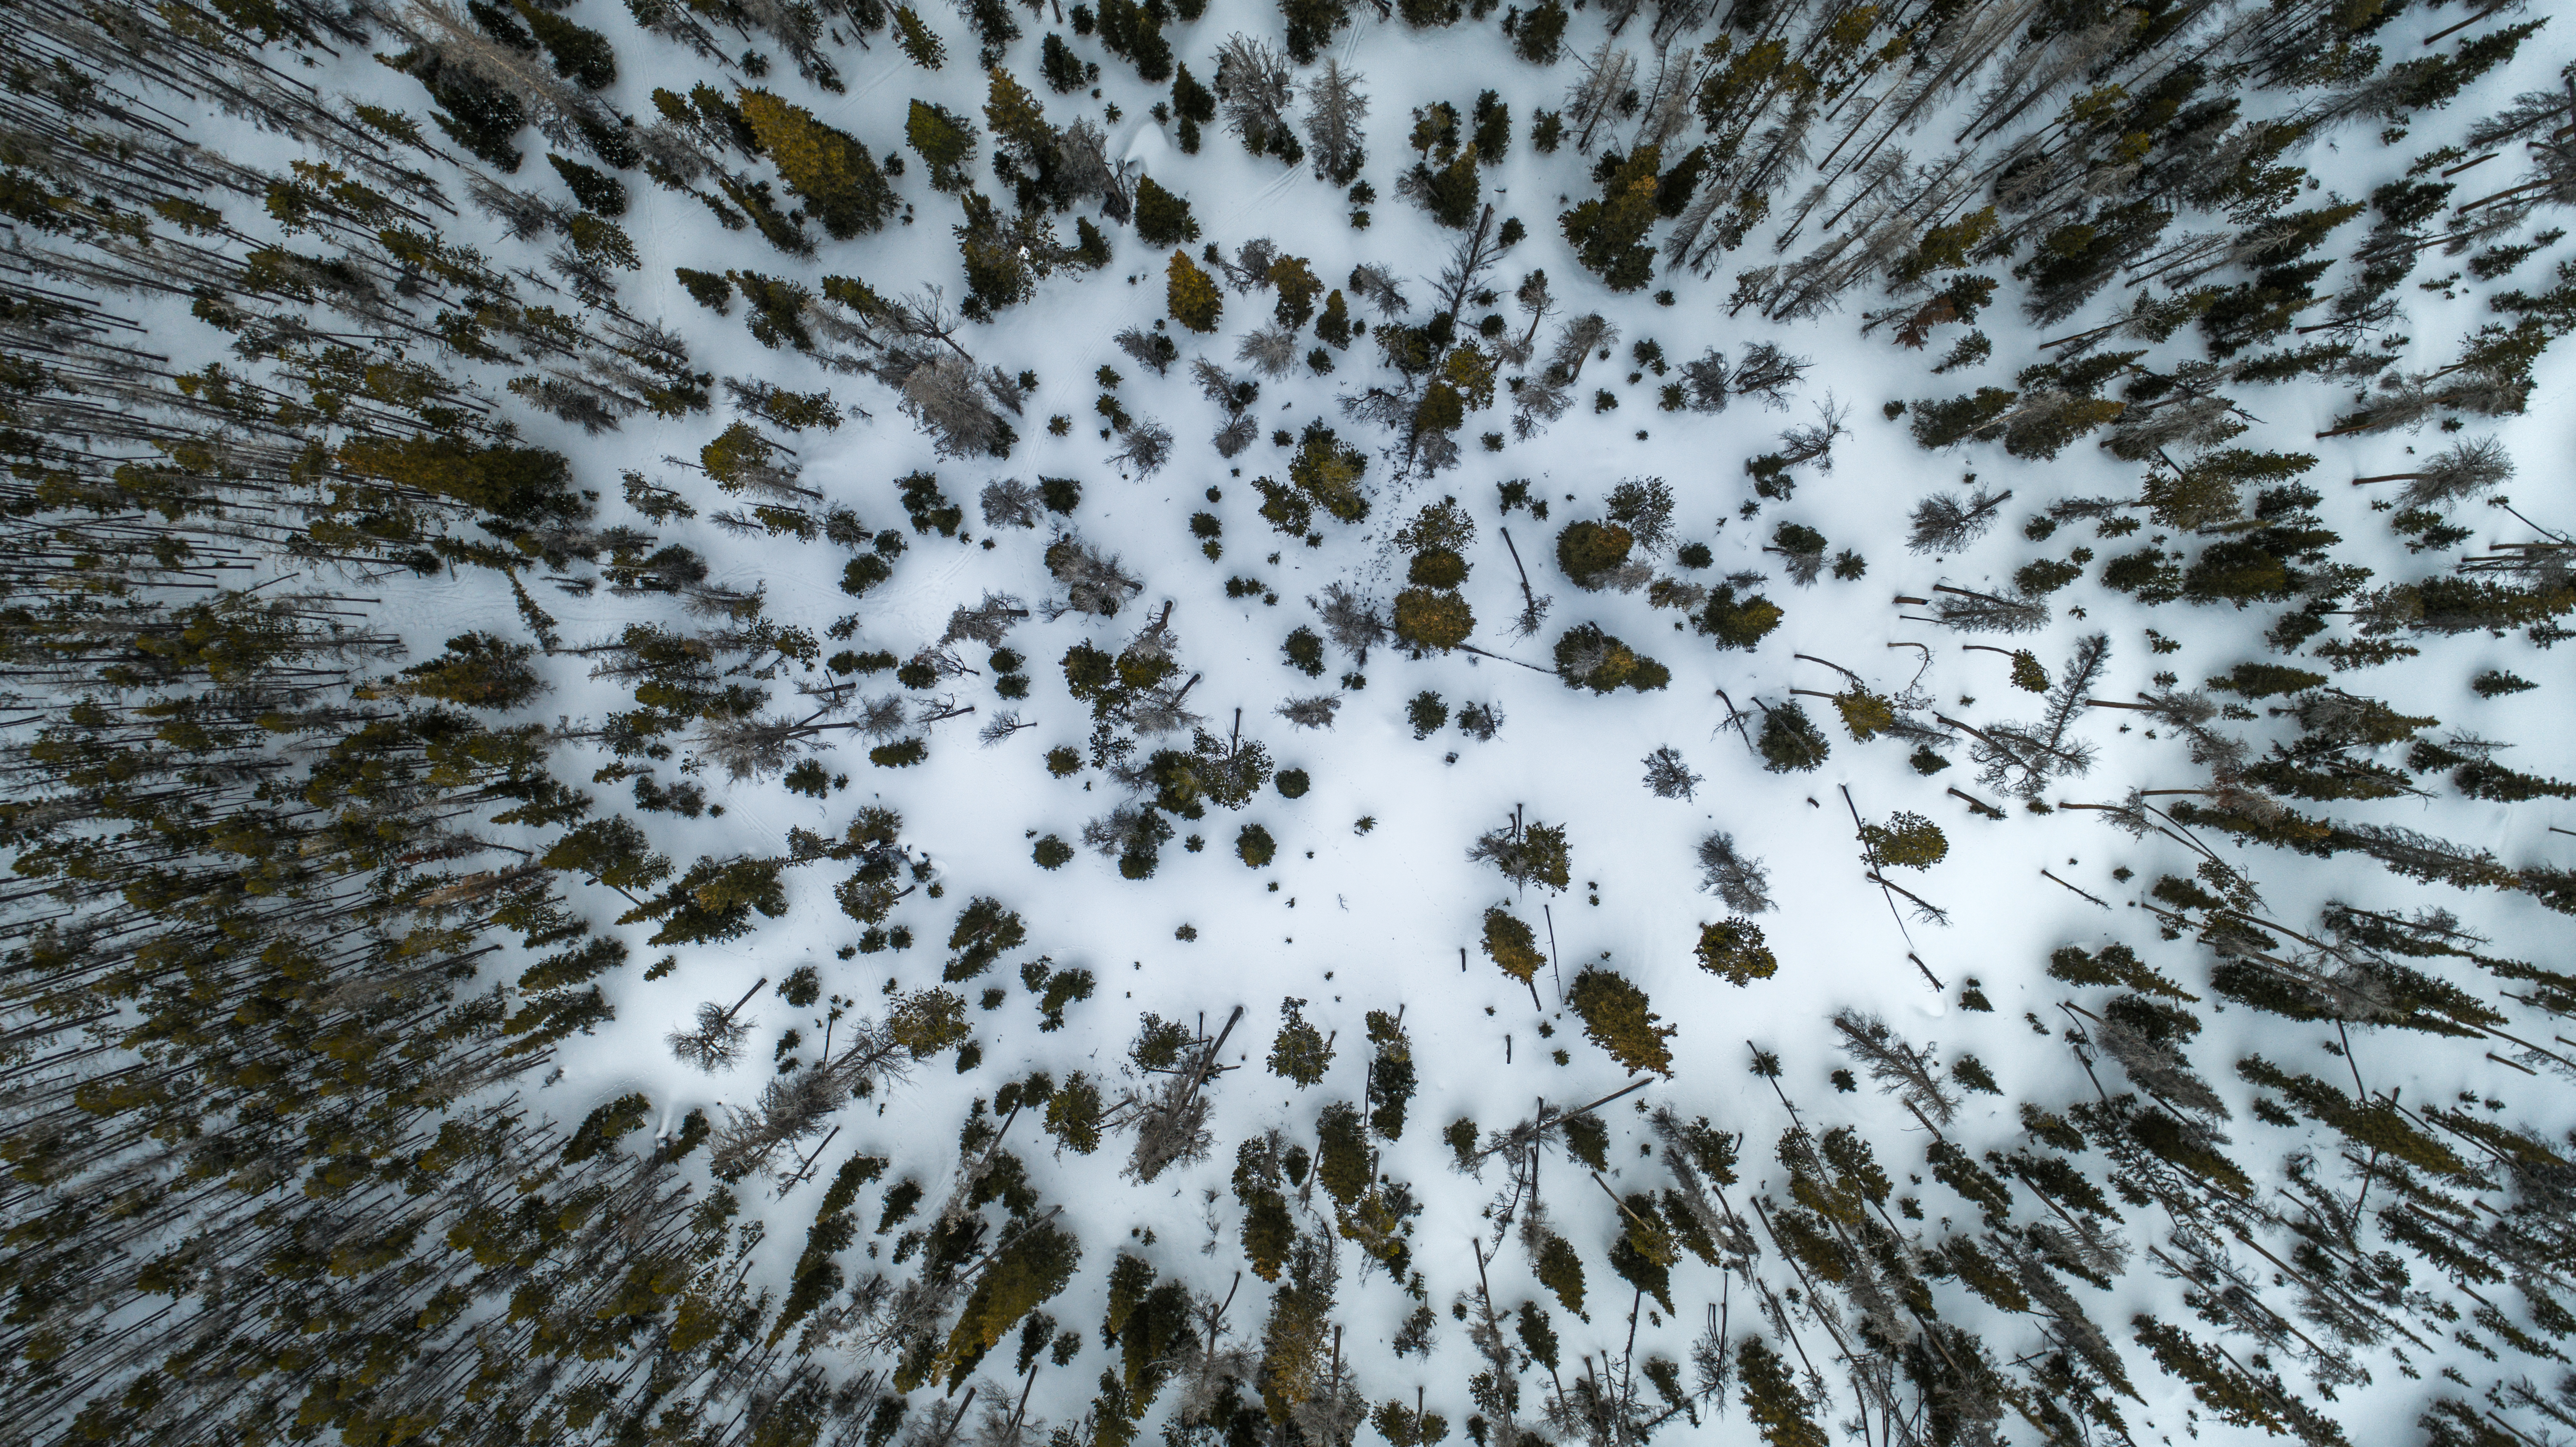
tree, nature, branch, snow, winter, leaf, frost, ice, weather, soil, season, close up, freezing, macro photography